Antônio Carlos Jobim

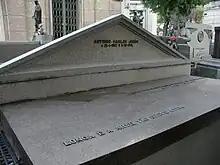
Grave of Jobim in the Saint John the Baptist Cemetery, Rio de Janeiro

In early 1994, after finishing his album "Antonio Brasileiro", Jobim complained to his doctor, Roberto Hugo Costa Lima, of urinary problems. Jobim was diagnosed with bladder cancer and underwent treatment, although he postponed surgery. He underwent an operation at Mount Sinai Hospital in New York City on 2 December 1994. At 7:00 EST on 8 December, while recovering from surgery, he had a cardiac arrest caused by a pulmonary embolism, and two hours later, another cardiac arrest, from which he died. He was survived by his children and grandchildren. His last album, "Antonio Brasileiro", was released posthumously, just days after his death.